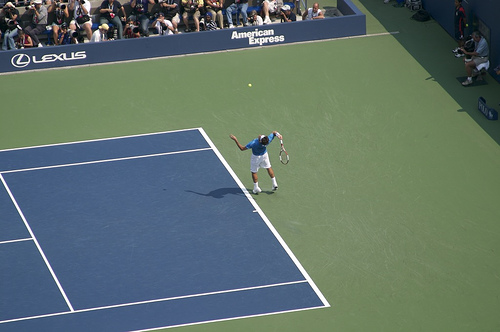
trên sân tennis là vận động viên đang phát bóng tầm cao